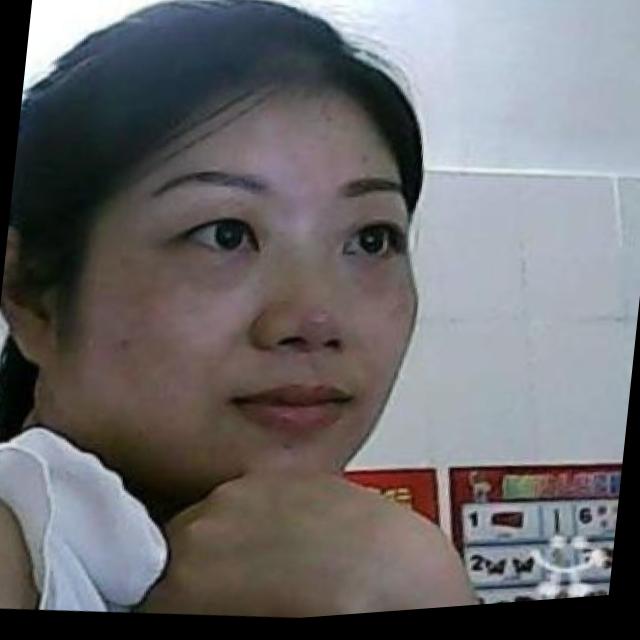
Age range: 45-64